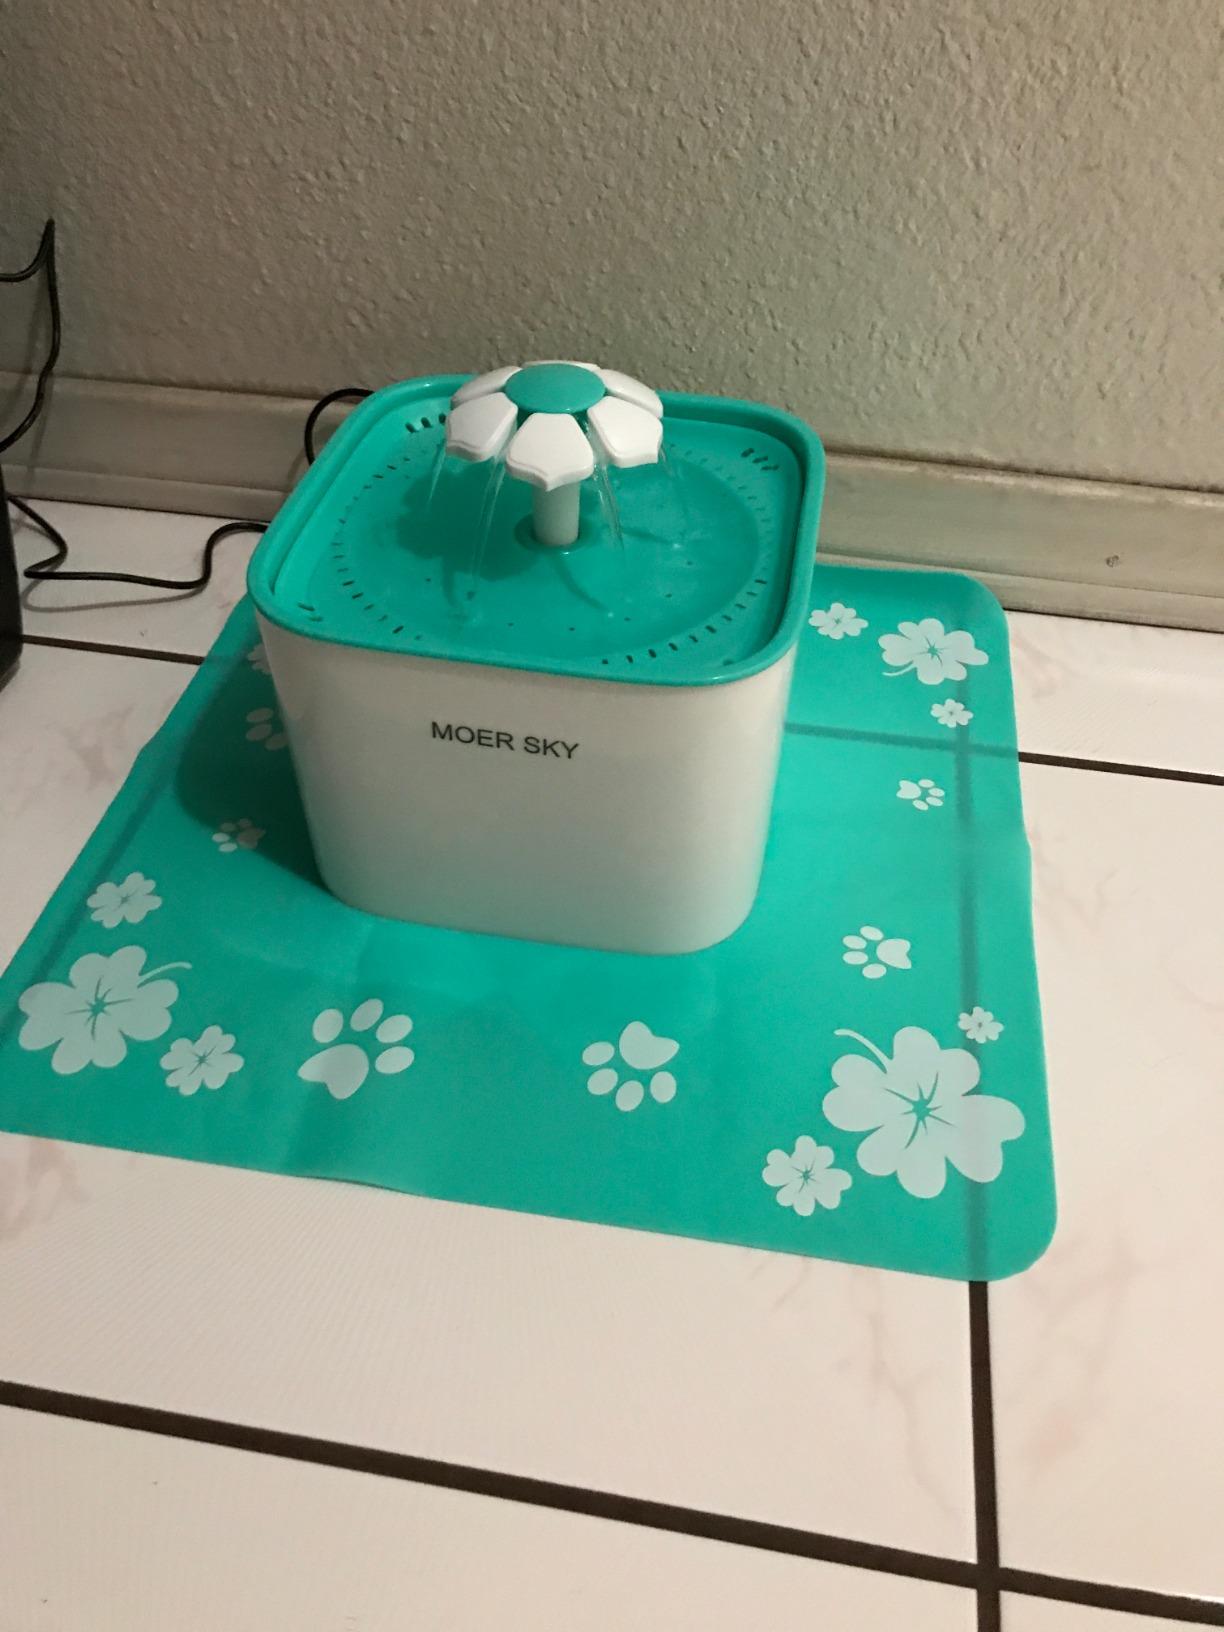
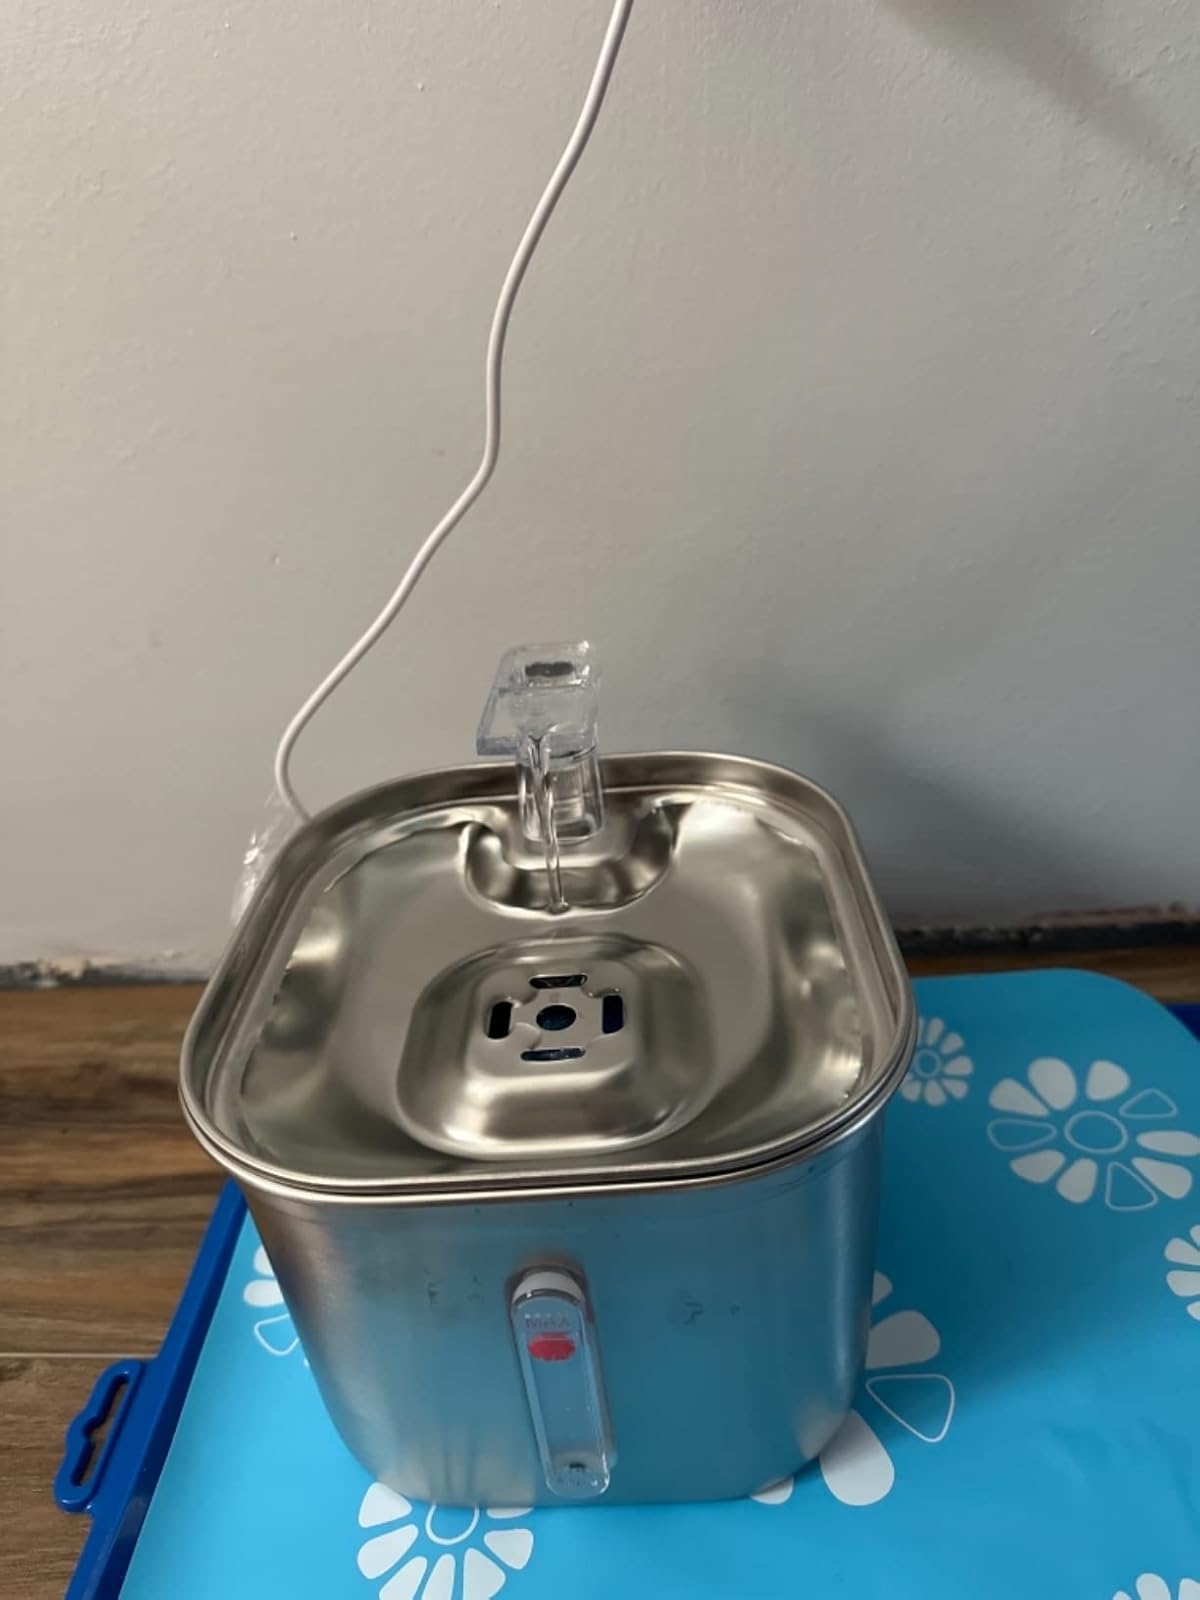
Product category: items_bowl
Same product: no